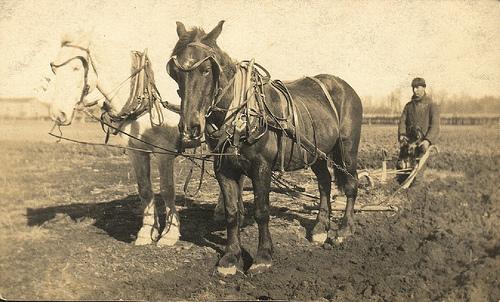
A old photo shows a man with his two horses